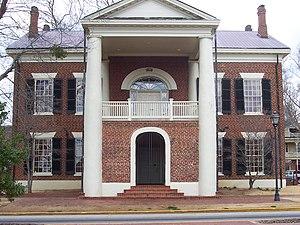
Dahlonega est une ville de Géorgie, aux États-Unis. Il s'agit du siège du comté de Lumpkin.